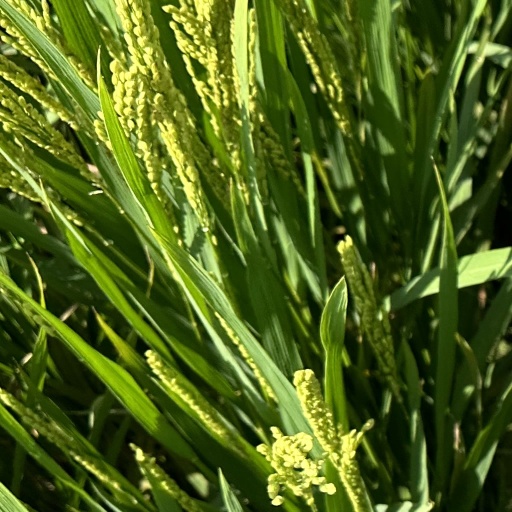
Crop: rice